Ashcott railway station

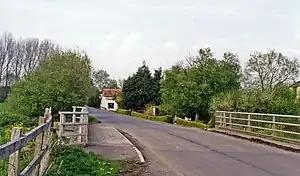
Site of the station in 1995

Ashcott railway station was a station on the Highbridge branch of the Somerset and Dorset Joint Railway. Opened by the Somerset Central Railway in 1856 as Ashcott and Meare, the name changed to Ashcott in 1876. Consisting of a short wooden platform and station building, the station was next to a road level crossing. This was operated with a 10 lever ground frame.